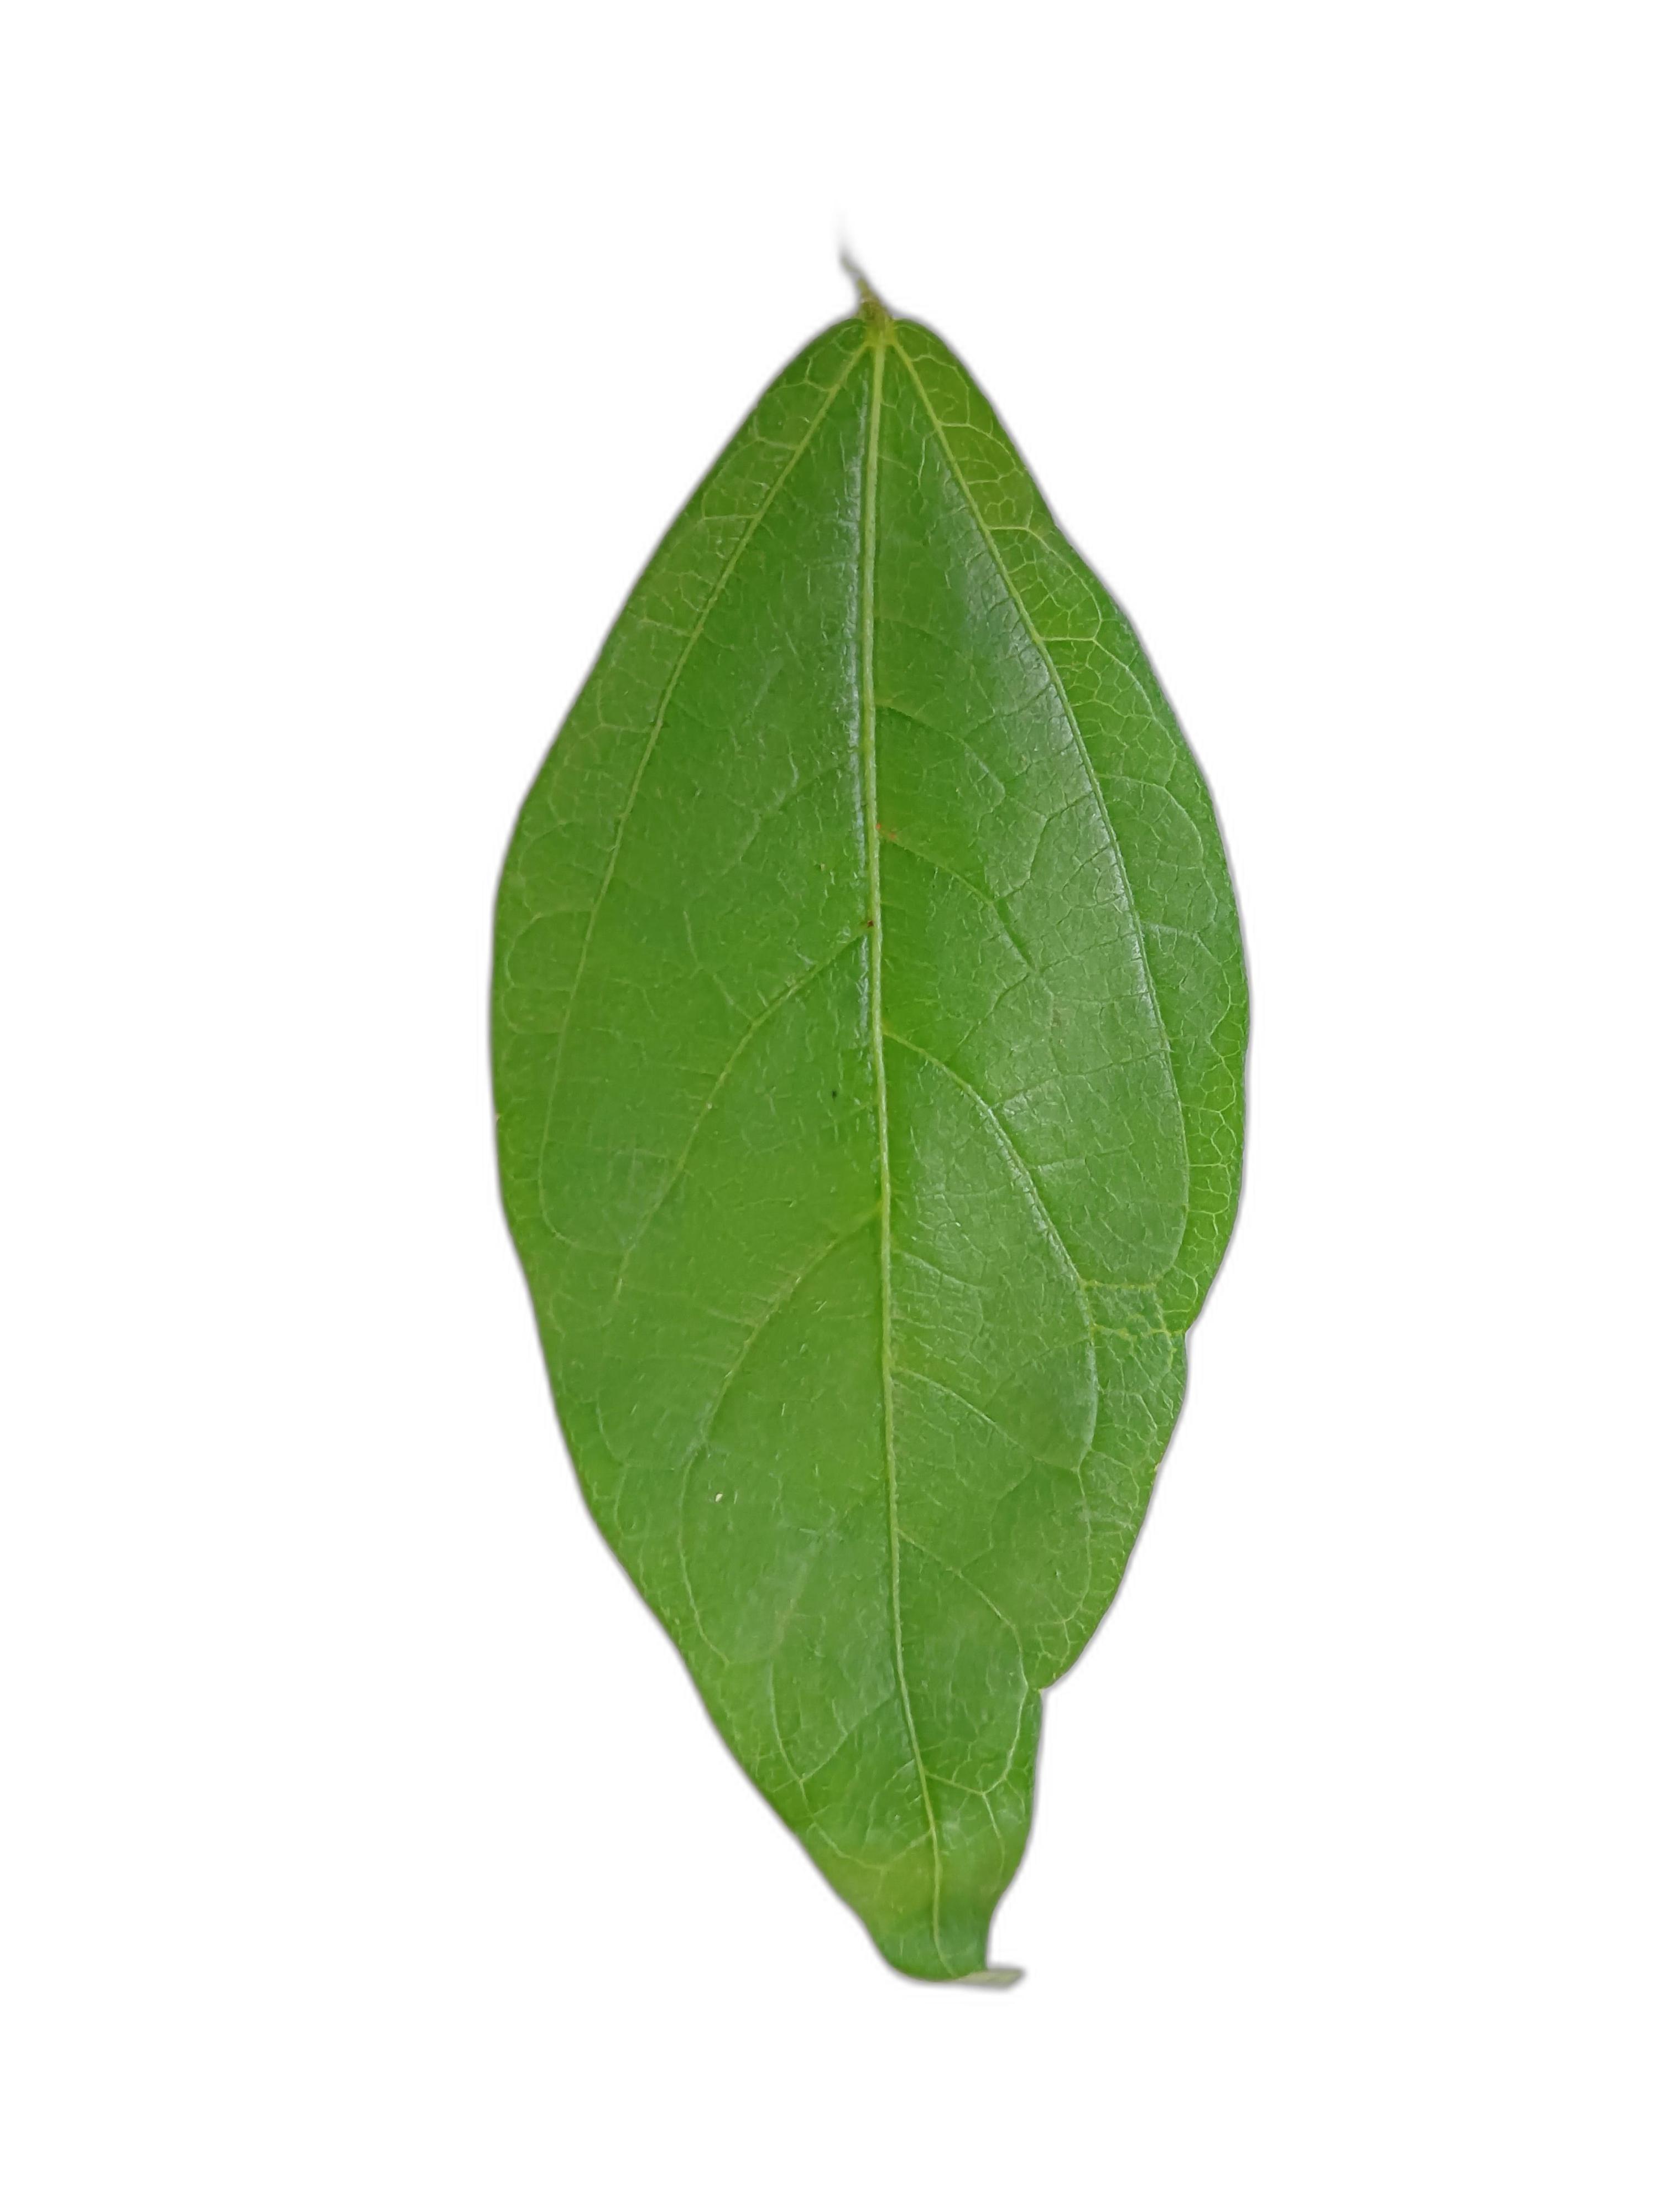
Label: Healthy